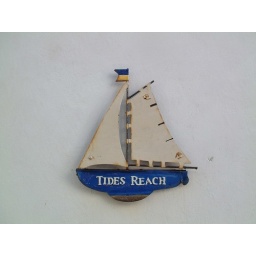
A house name plate in Appledore, Devon, UK.